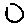
Label: 0